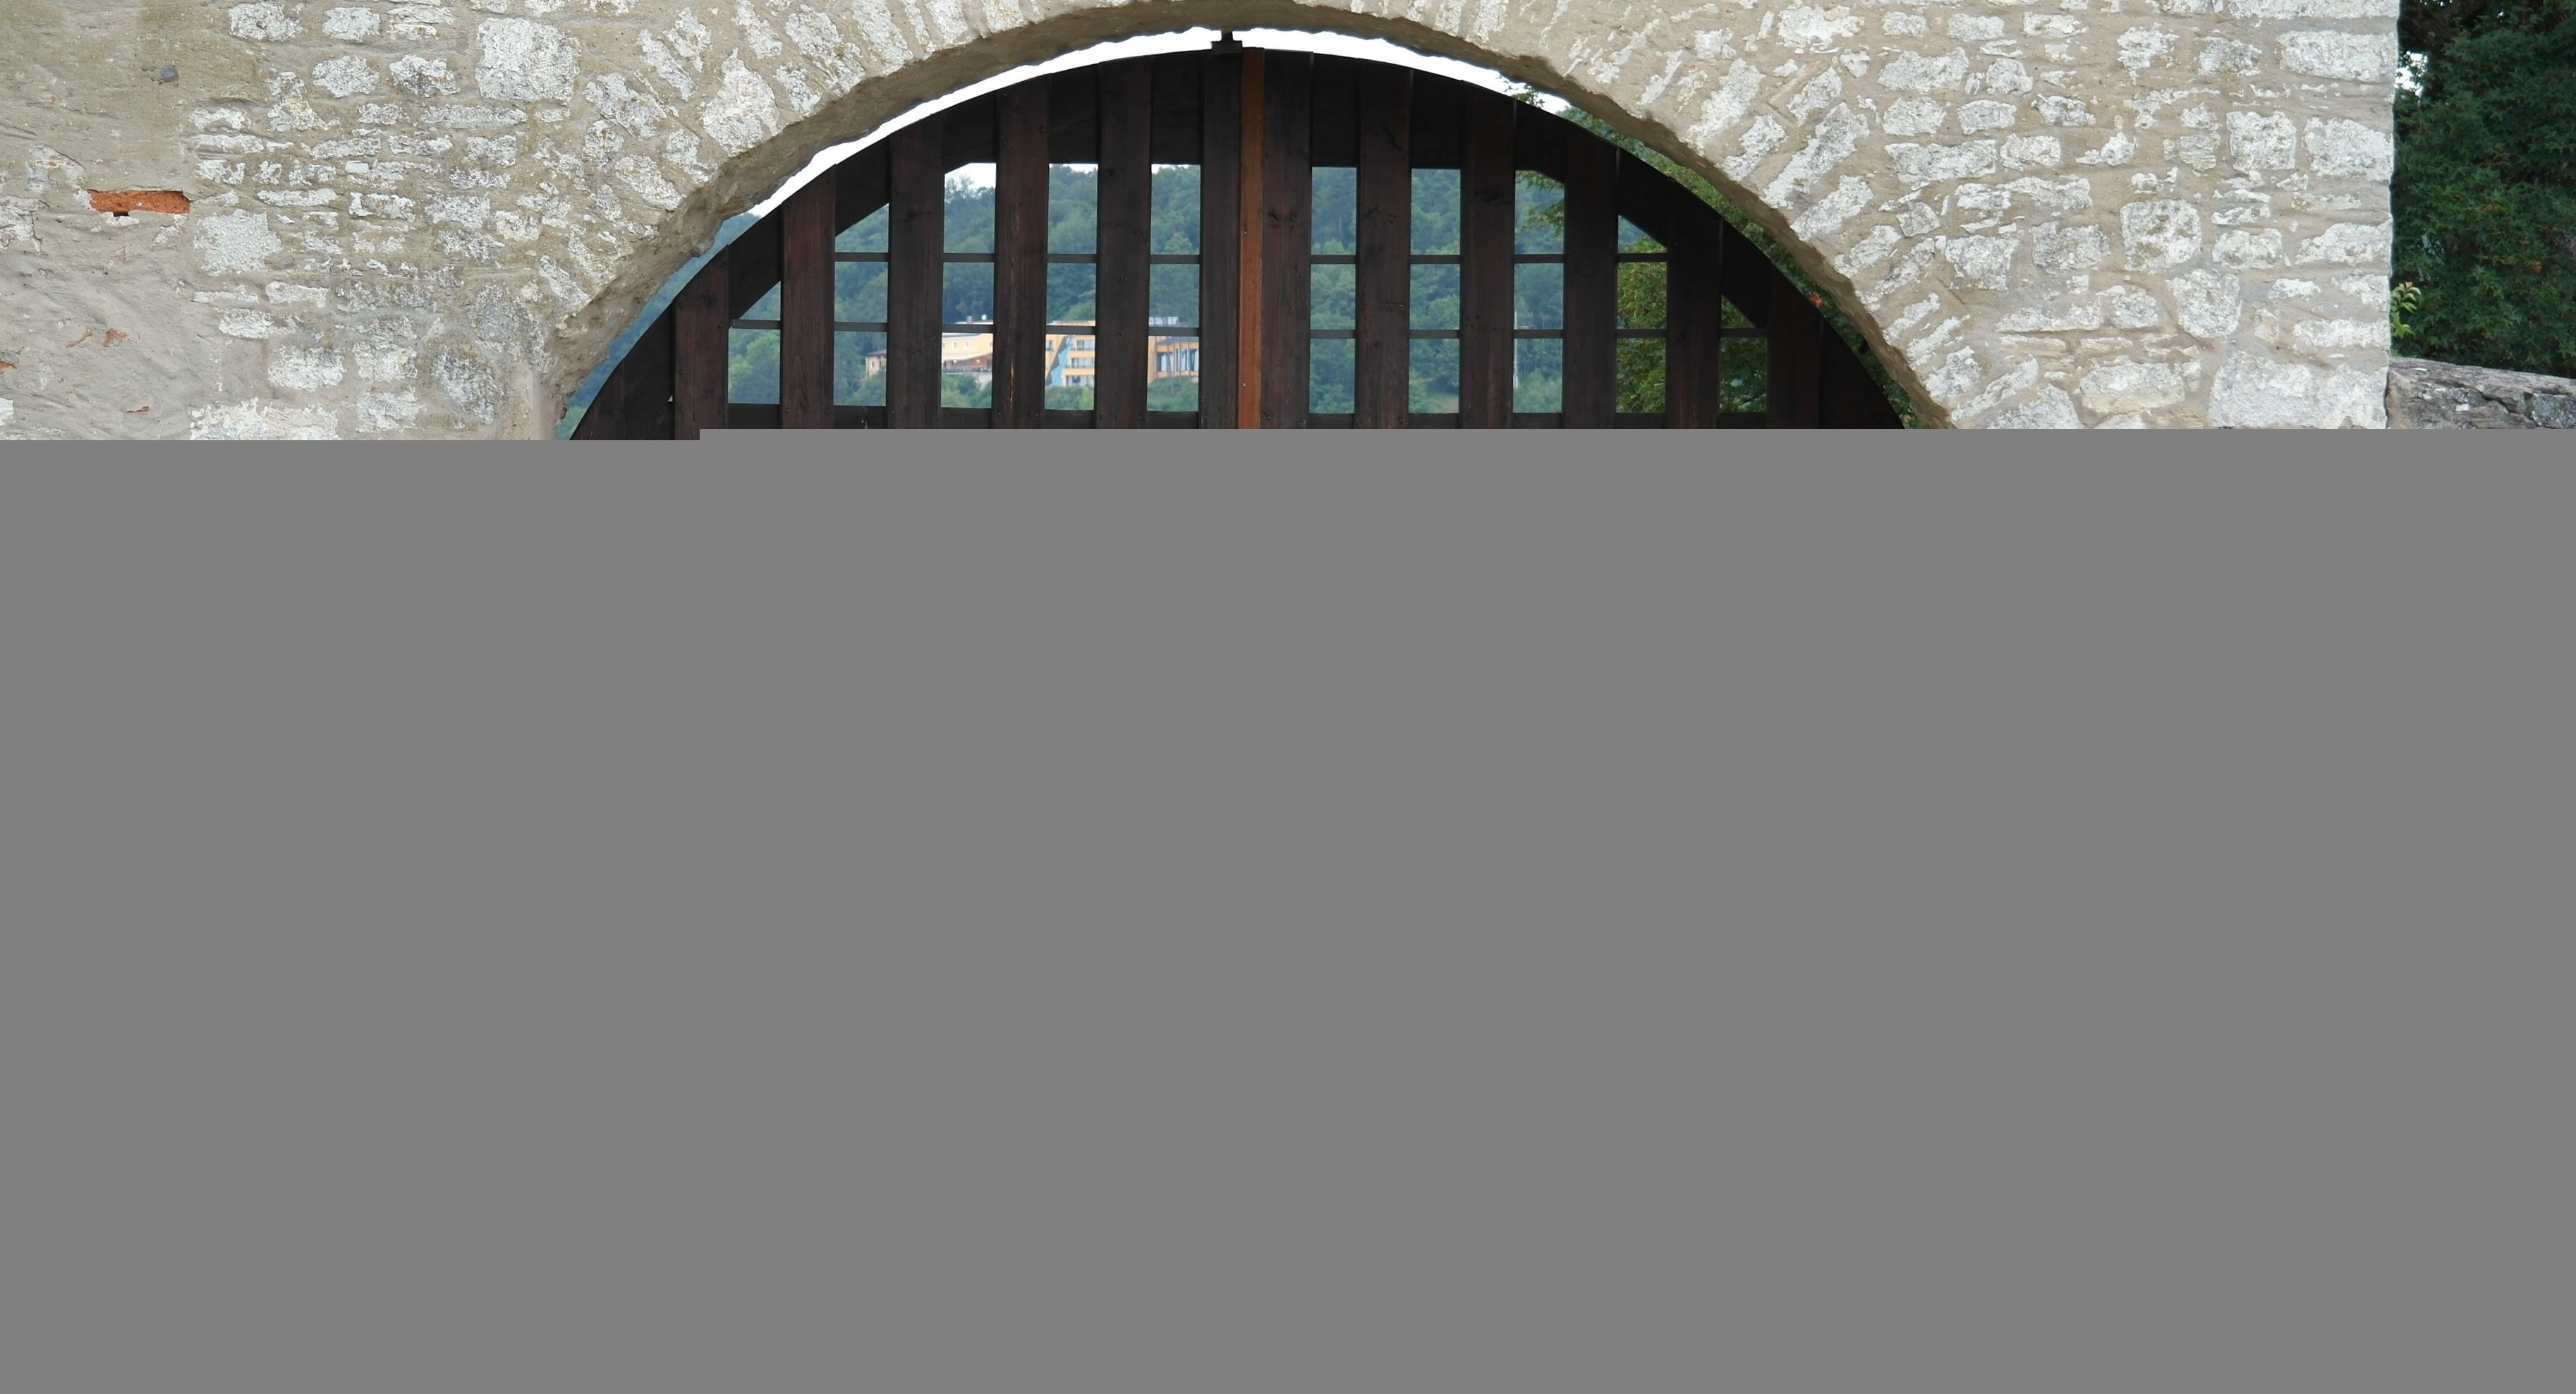
structure, antique, window, building, column, curtain, castle, facade, nostalgia, door, decor, goal, material, interior design, places of interest, textile, fortress, window covering, window treatment